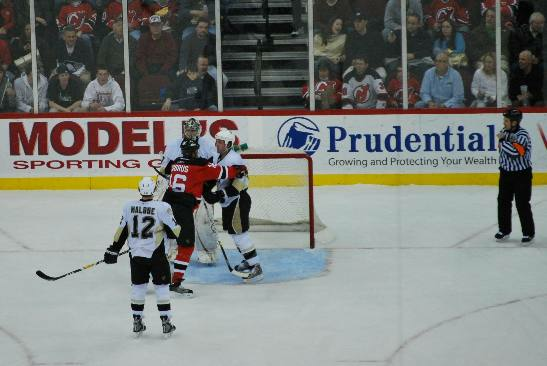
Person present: Yes